Further Instructions

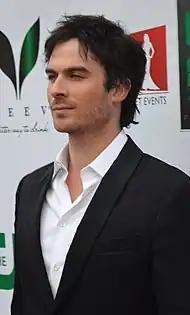
Actor Ian Somerhalder guest starred in "Further Instructions", his first appearance since the second season episode "Abandoned".

"Further Instructions" was written by showrunner Carlton Cuse and supervising producer Elizabeth Sarnoff; Stephen Williams served as the director. As the third episode of the season, "Further Instructions" was the first episode to feature the fate of the main cast camped on the beach, as well as the first to begin resolving the Hatch storyline from the season two finale. Leading up to the third season's broadcast, ABC attempted to reveal as few details as possible to the public. Ian Somerhalder's return was one piece of information that press releases included. Somerhalder, a former series regular, was credited as a guest actor to play his character Boone Carlyle in Locke's hallucinations, as his character died during the first season. Guest star Justin Chatwin made his first and only appearance in the episode. Other guest stars included Virginia Morris and Chris Mulkey as the commune leaders Jan and Milke, and Dion Donahue as Kim. The polar bear was mostly depicted by having stuntman Jonathan Arthur inside a bear suit.